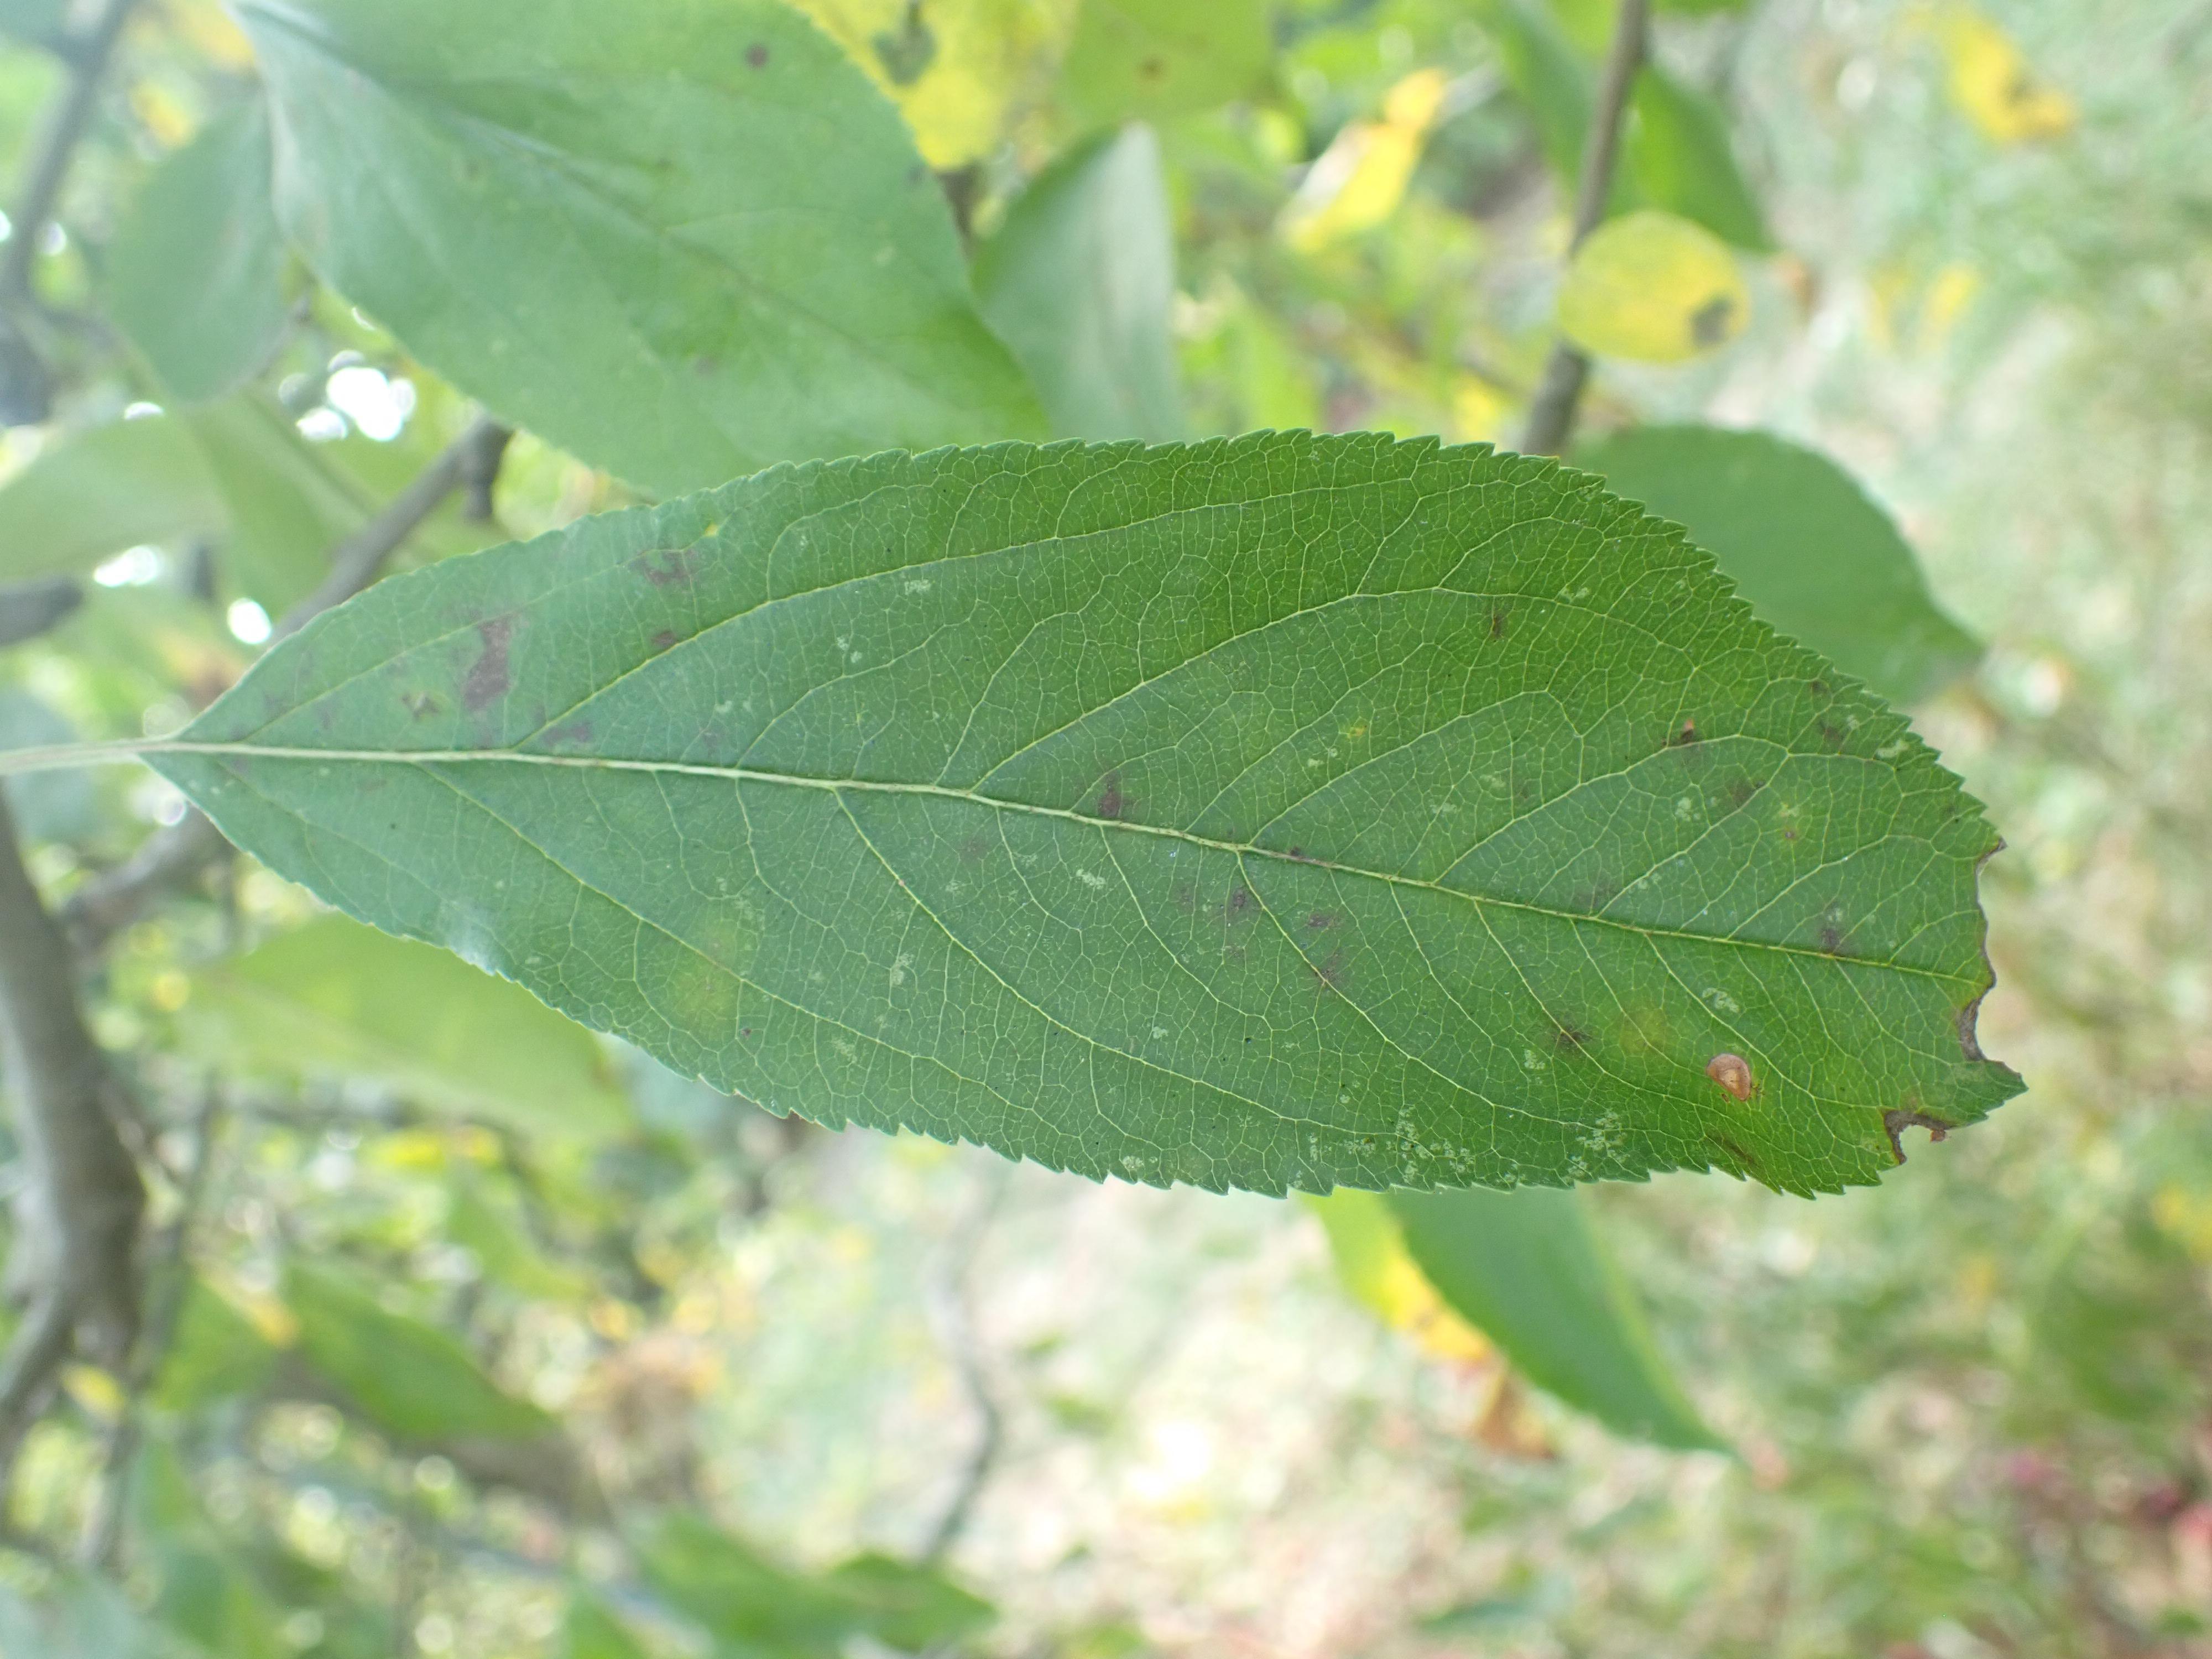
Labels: complex